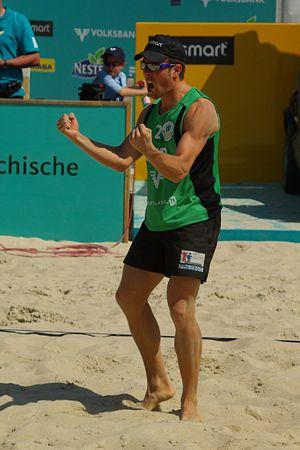
Le joueur allemand de beach volley David Klemperer lors de l'European Championship Tour 2008 à Sankt Pölten en Autriche.